The Boat Race 1979

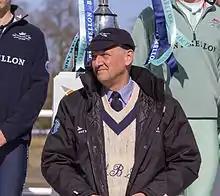
Boris Rankov "(pictured in 2015)" made the second of his six appearances for Oxford.

Oxford won the toss (for the fifth consecutive year) and elected to start from the Surrey station. Conditions were calm – Desmond Hill writing in "The Daily Telegraph" described the river as "glassy" – and the tide, as a result of the earlier start time, was very weak. Within a minute of the start Oxford were clear of Cambridge and held a lead of two lengths by Craven Cottage. They passed the Mile Post five seconds ahead, and extended their lead to eight seconds by the time the crews shot Hammersmith Bridge. Davies brought two pushes out of the Light Blues at Chiswick Eyot but Oxford maintained their lead and passed the finishing post in 20 minutes 33 seconds, lengths ahead of Cambridge. It was Oxford's fourth consecutive victory and their fifth in six years.